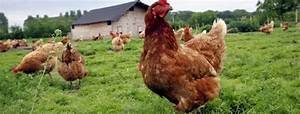
Label: gallina